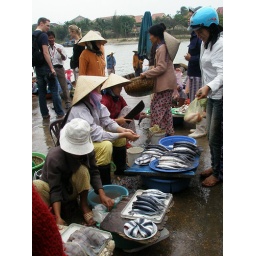
fish market early in the morning ;-).